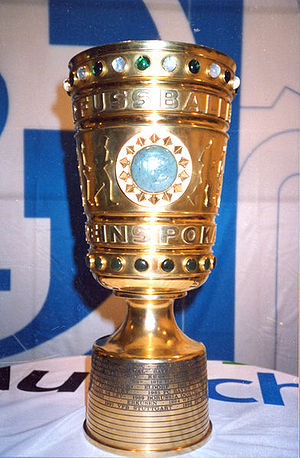
DFB-Pokal
DFB-pokalen
DFB-Pokal er en tysk fodboldturnering, der svarer til DBUs Landspokalturnering. I turneringen deltager 64 hold, alle klubber fra Bundesligaen og 2. Bundesliga er automatisk med i første runde. Derudover deltager de fire bedst placerede hold fra 3. Liga og 24 hold fra de lavere rækker, som har kvalificerede sig via forbundsturneringer i de 21 regionale forbund.